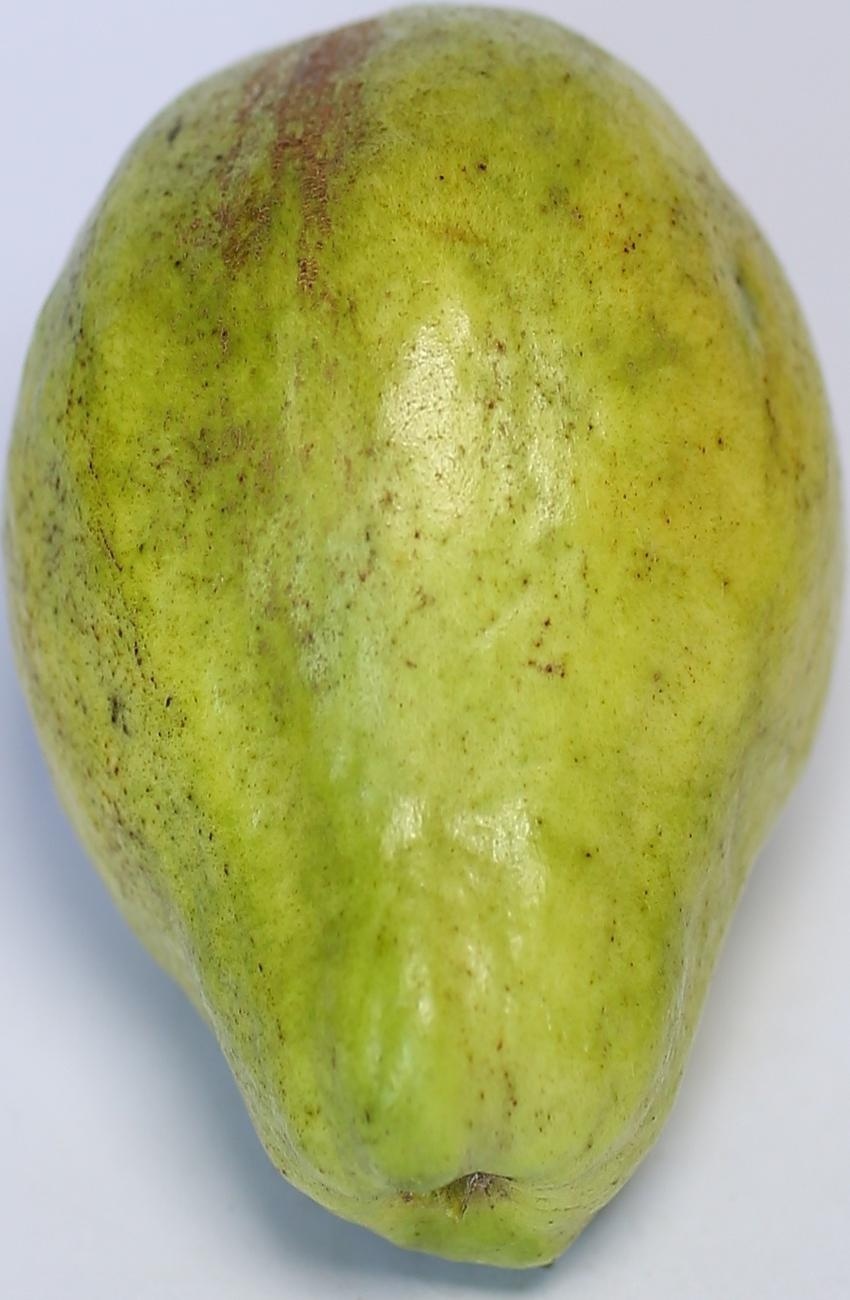
Maturity: green
Variety: thadhrami